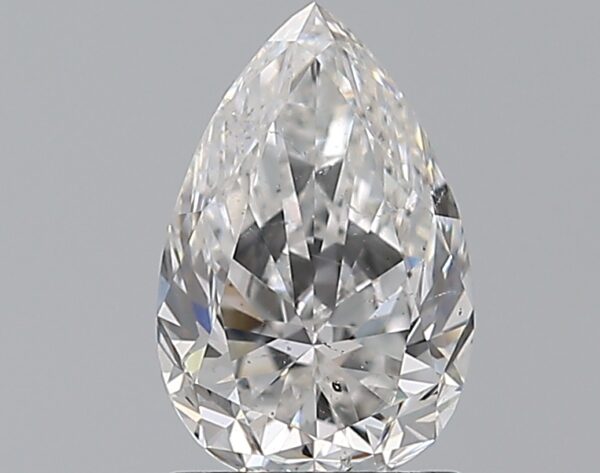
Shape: pear
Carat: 1.2
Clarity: SI1
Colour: E
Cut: EX
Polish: EX
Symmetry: VG
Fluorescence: F
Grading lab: GIA
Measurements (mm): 8.84 x 5.79 x 3.69